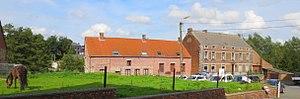
Thirimont
Thirimont est une section de la ville belge de Beaumont située en Région wallonne dans la province de Hainaut.